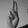
ASL letter: U